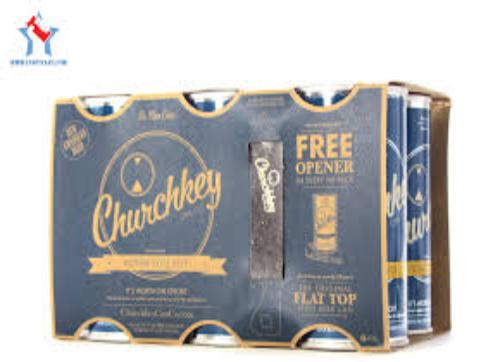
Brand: Churchkey Can
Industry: Clothes